Martin Engeset

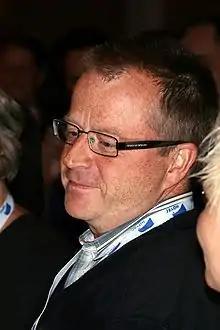
Martin Engeset

Martin Engeset (born 20 July 1964 in Oslo) is a Norwegian politician for the Conservative Party.